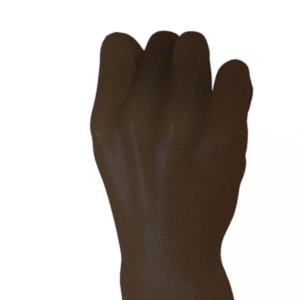
Label: rock